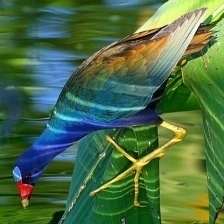
Species: PURPLE GALLINULE
Scientific name: PORPHYRIO MARTINICUS
ImageNet parent category: european_gallinule